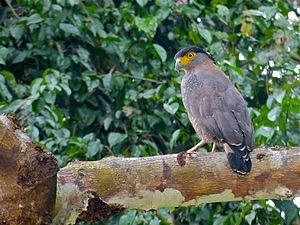
Le Serpentaire bacha est une espèce de rapaces de la famille des Accipitridae.